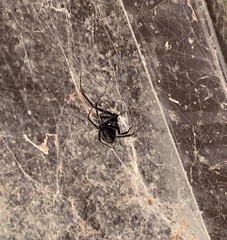
Species: Lactrodectus_hesperus